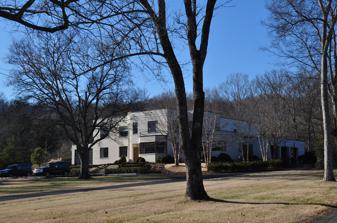
Building: Dubuisson-Neuhoff House
Country: United States of America
Year built: 1939
Historic house in Tennessee, United States United States historic place Dubuisson--Neuhoff House U.S. National Register of Historic Places The Dubuisson-Neuhoff House in 2015 Location 1407 Chickering Rd., Forest Hills, Tennessee Coordinates 36°4′24″N 86°52′1″W / 36.07333°N 86.86694°W / 36.07333; -86.86694 Area 3.4 acres (1.4 ha) Built 1939 ( 1939 ) Architectural style International Style MPS Forest Hills, Tennessee MPS NRHP reference No. 03001077 Added to NRHP October 27, 2003 The Dubuisson-Neuhoff House is a historic mansion in Forest Hills, Tennessee , U.S.. History The land was purchased from Edwin Warner, Percy Warner 's brother, by John H. Dubuisson and Dorothy Neuhoff in 1938. The house was built in 1939, and designed in the International Style . It was the home of Dorothy's father, Henry Neuhoff , a German-born businessman who founded the Neuhoff Packing Company, a meatpacking company, and co-founded the German-American Bank of Nashville. The house has been listed on the National Register of Historic Places since October 27, 2003. References